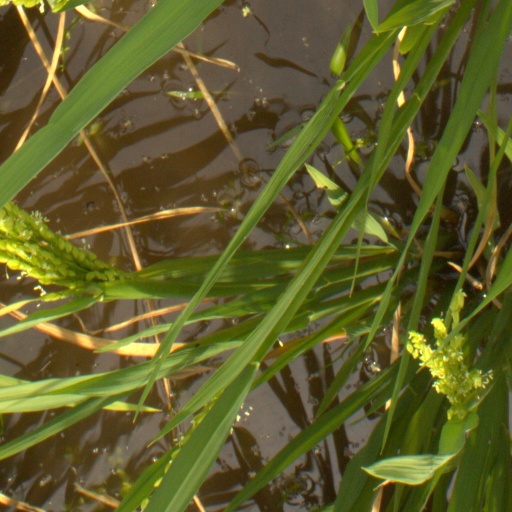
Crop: rice